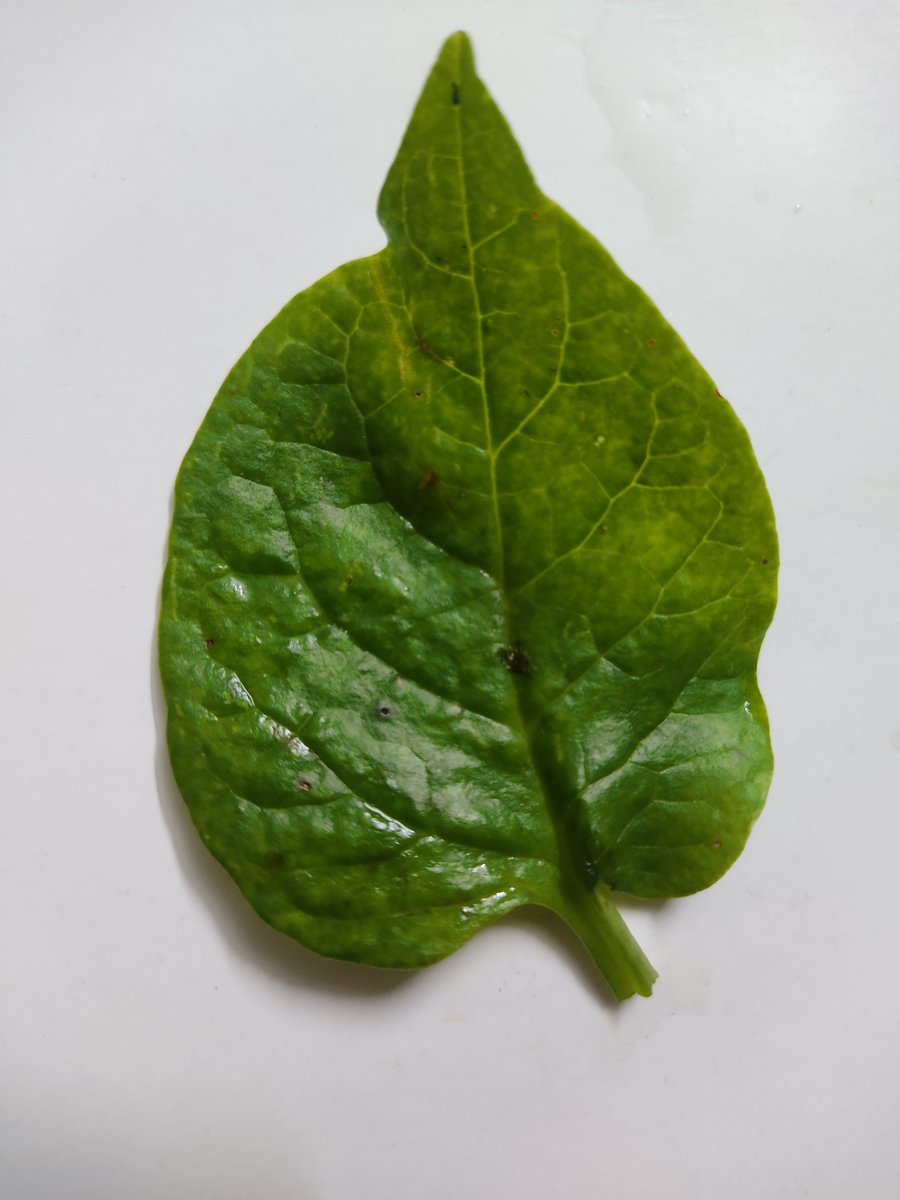
Label: Downy-Mildew